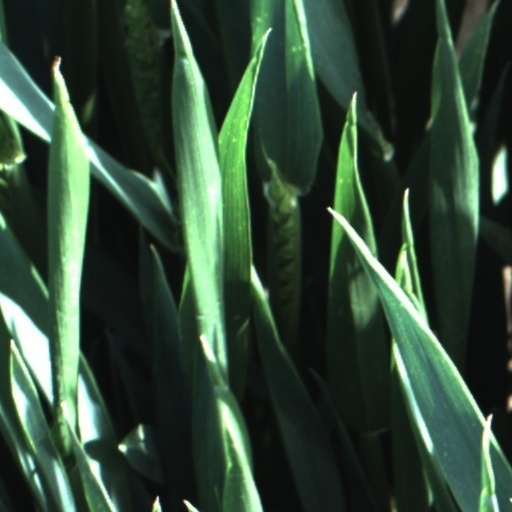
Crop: wheat